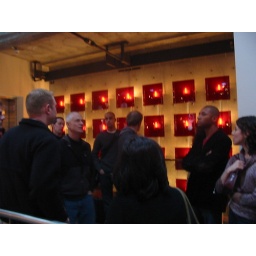
Here our guide from GBD tells us the story of the red glass windows in the Armory Lobby